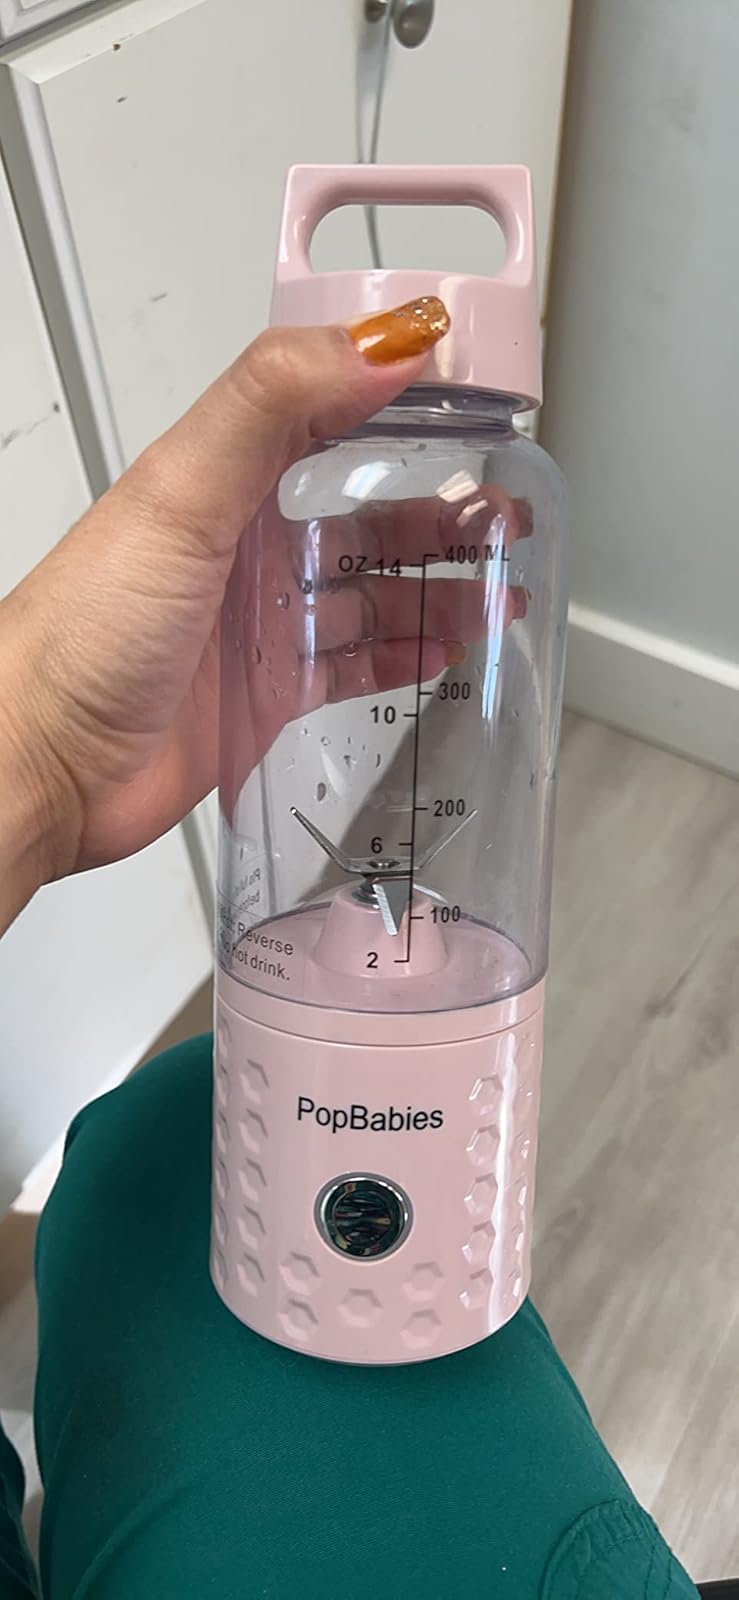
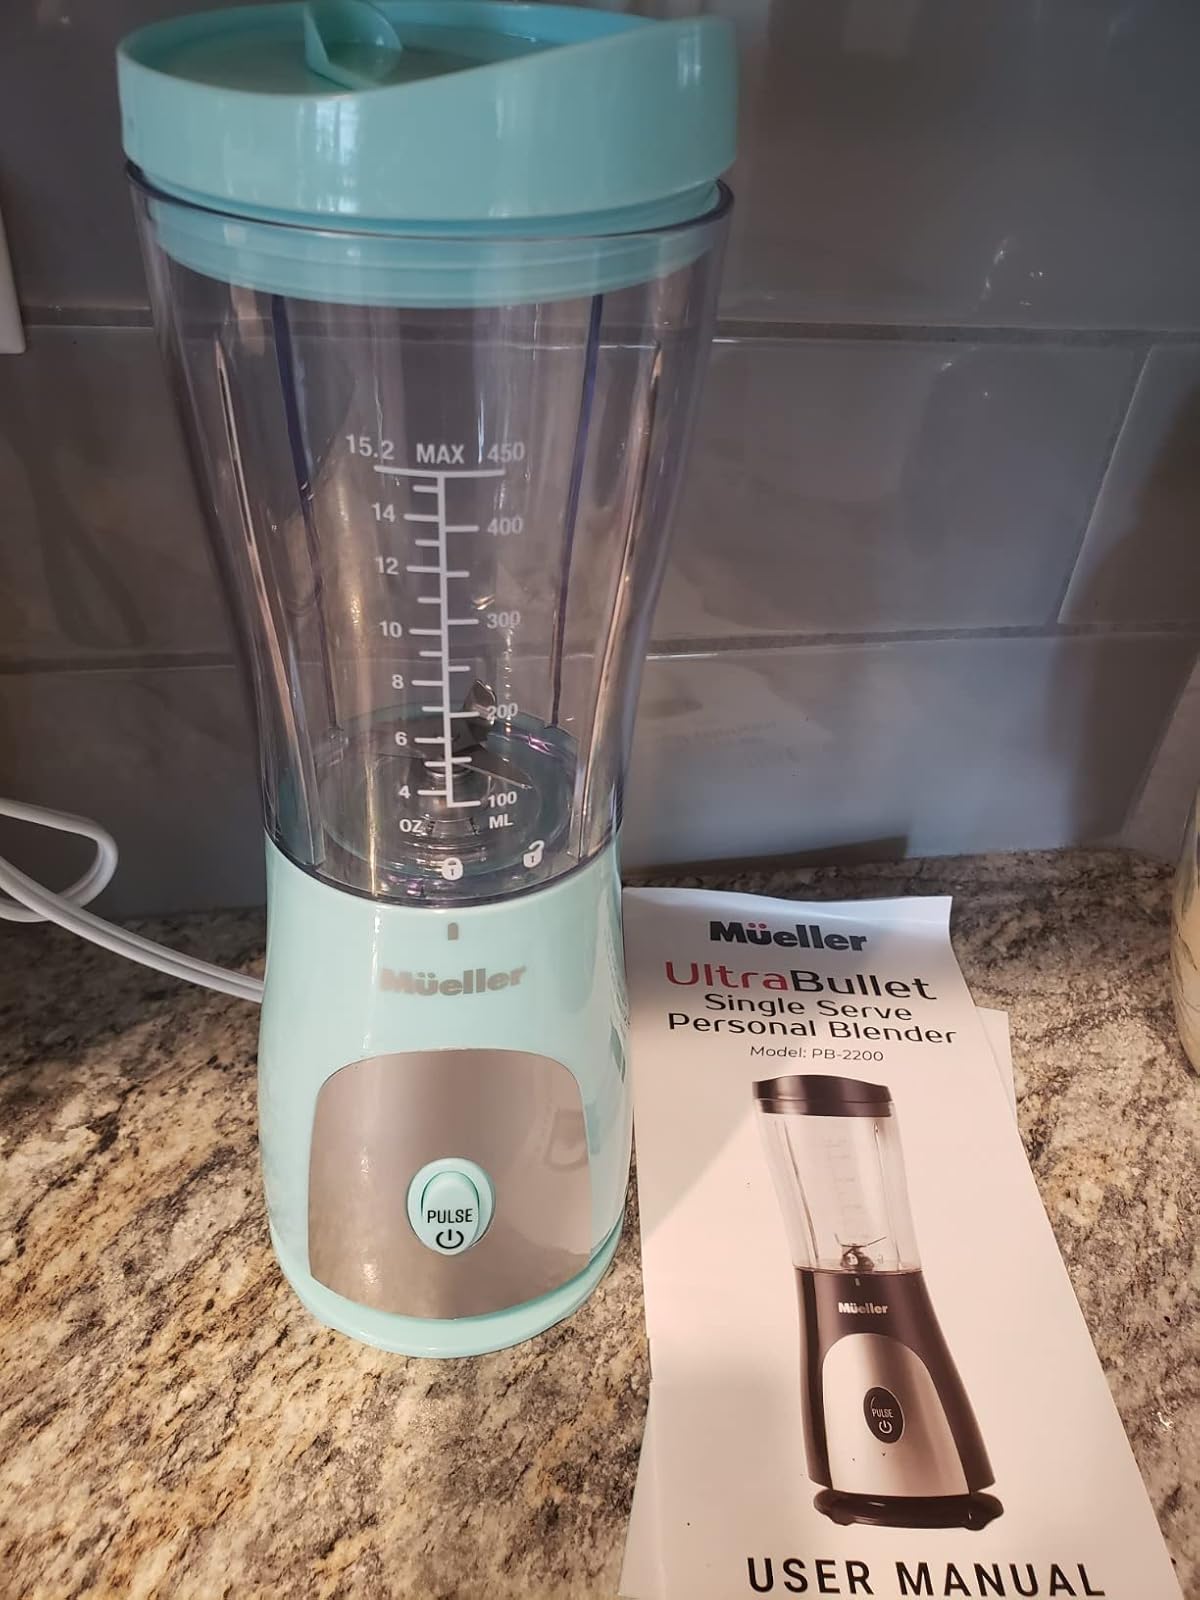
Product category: items_blender
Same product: no